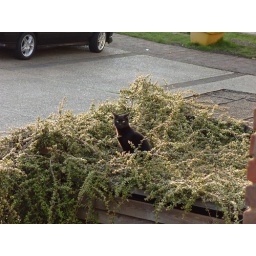
Black cat sitting in sun.